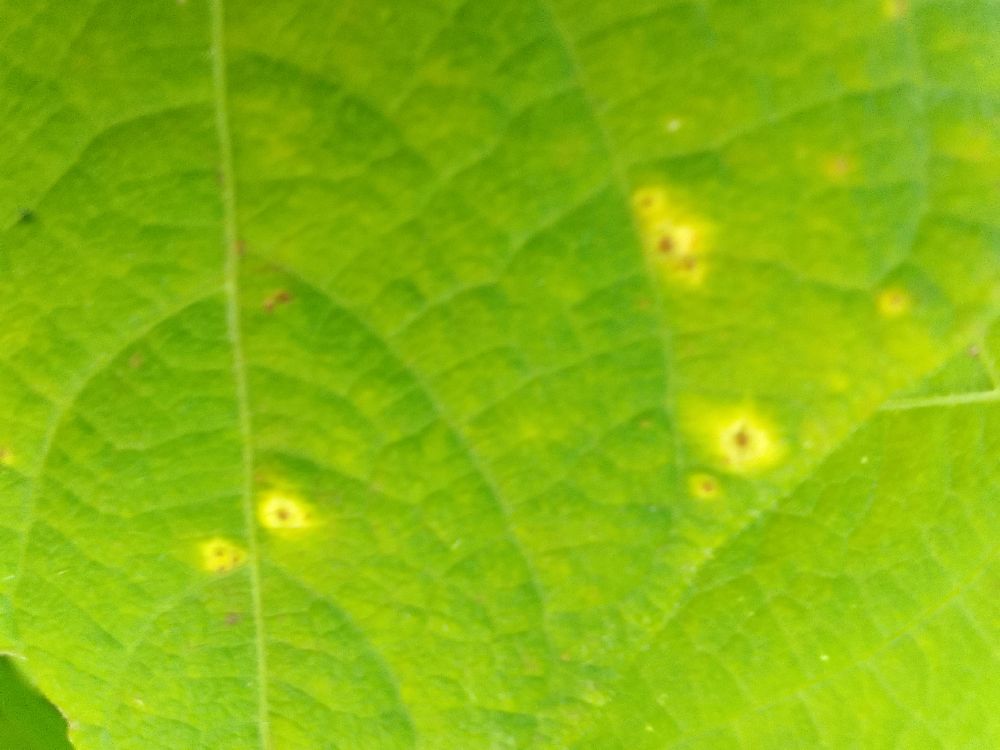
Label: rust